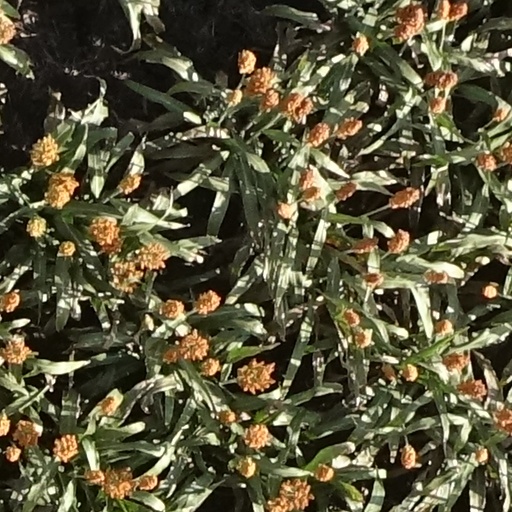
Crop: sorghum